308th Armament Systems Wing

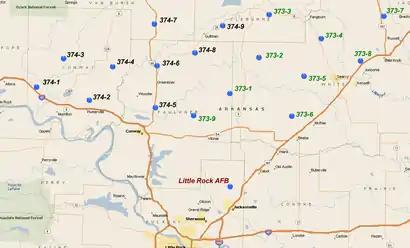
308th Wing Titan II Missile Sites

The wing was redesignated and activated on 20 November 1961 as the 308th Strategic Missile Wing with Charles Peter O'Sullivan as the first commander. In early 1962 the Air Force established 18 LGM-25C Titan II launch sites at Strategic Air Command's Little Rock Air Force Base, Arkansas. The 308th was reactivated, being organized on 1 April 1962. The wing became fully operational with eighteen sites in December 1963. It gained control over its first missile complex in August 1962 and became fully operational with 18 sites in December 1963. In October 1981, US President Ronald Reagan announced that all Titan II sites would be deactivated by 1 October 1987, as part of a strategic modernization program. The wing completed inactivation on 18 August 1987.